WGTA (TV)

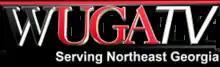
WUGA-TV logo as an Educational independent.

On December 23, 2010, UGA announced it would enter into a programming partnership with the Georgia Public Telecommunications Commission, which would provide programming from Georgia Public Broadcasting to WNEG, with most of the content coming from its GPB Knowledge subchannel. The university subsequently filed an application to the Federal Communications Commission (FCC) to convert the station's license to non-commercial status; UGA cited a reduction of advertising revenue, resulting from the economic downturn and the loss of the station's CBS affiliation. The station also announced its intention to change its call letters to WUGA-TV. On January 6, 2011, WNEG announced that it would undergo a staff reorganization, with twelve permanent staff members and five temporary staffers being laid off in the restructuring; the station also eliminated its news operation, with a student-produced newscast, "UGA Newssource", replacing it on January 31 (in the interim, the only news programming on WNEG was an America One-provided national newscast produced by Independent News Network). In addition, WNEG's This TV affiliation ended on January 1, 2011, with the movie-focused network moving to a subchannel of NBC affiliate WYFF (channel 4). WUGA-TV was operated in conjunction with WUGA radio (91.7 FM), whose license is owned by the Georgia Public Telecommunications Commission, but is operated by the University of Georgia.